Brunton, Inc.

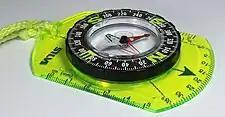
A Brunton 9020G/Silva "Voyager" compass

In 1972, the newly formed Brunton, Inc. began compass and transit production in Riverton, Wyoming. Compasses included the "Pocket Transit", "Cadet", and an emergency compass called the "Life Card", designed to float in a bowl of water. This was followed in 1981 by the Model 8040 "Sportsman's Compass", a map (baseplate) compass with folding cover and mirror sight. In the same year, Brunton introduced the Model 9020. This small baseplate compass was designed for hikers, outdoorsmen, and hunters.